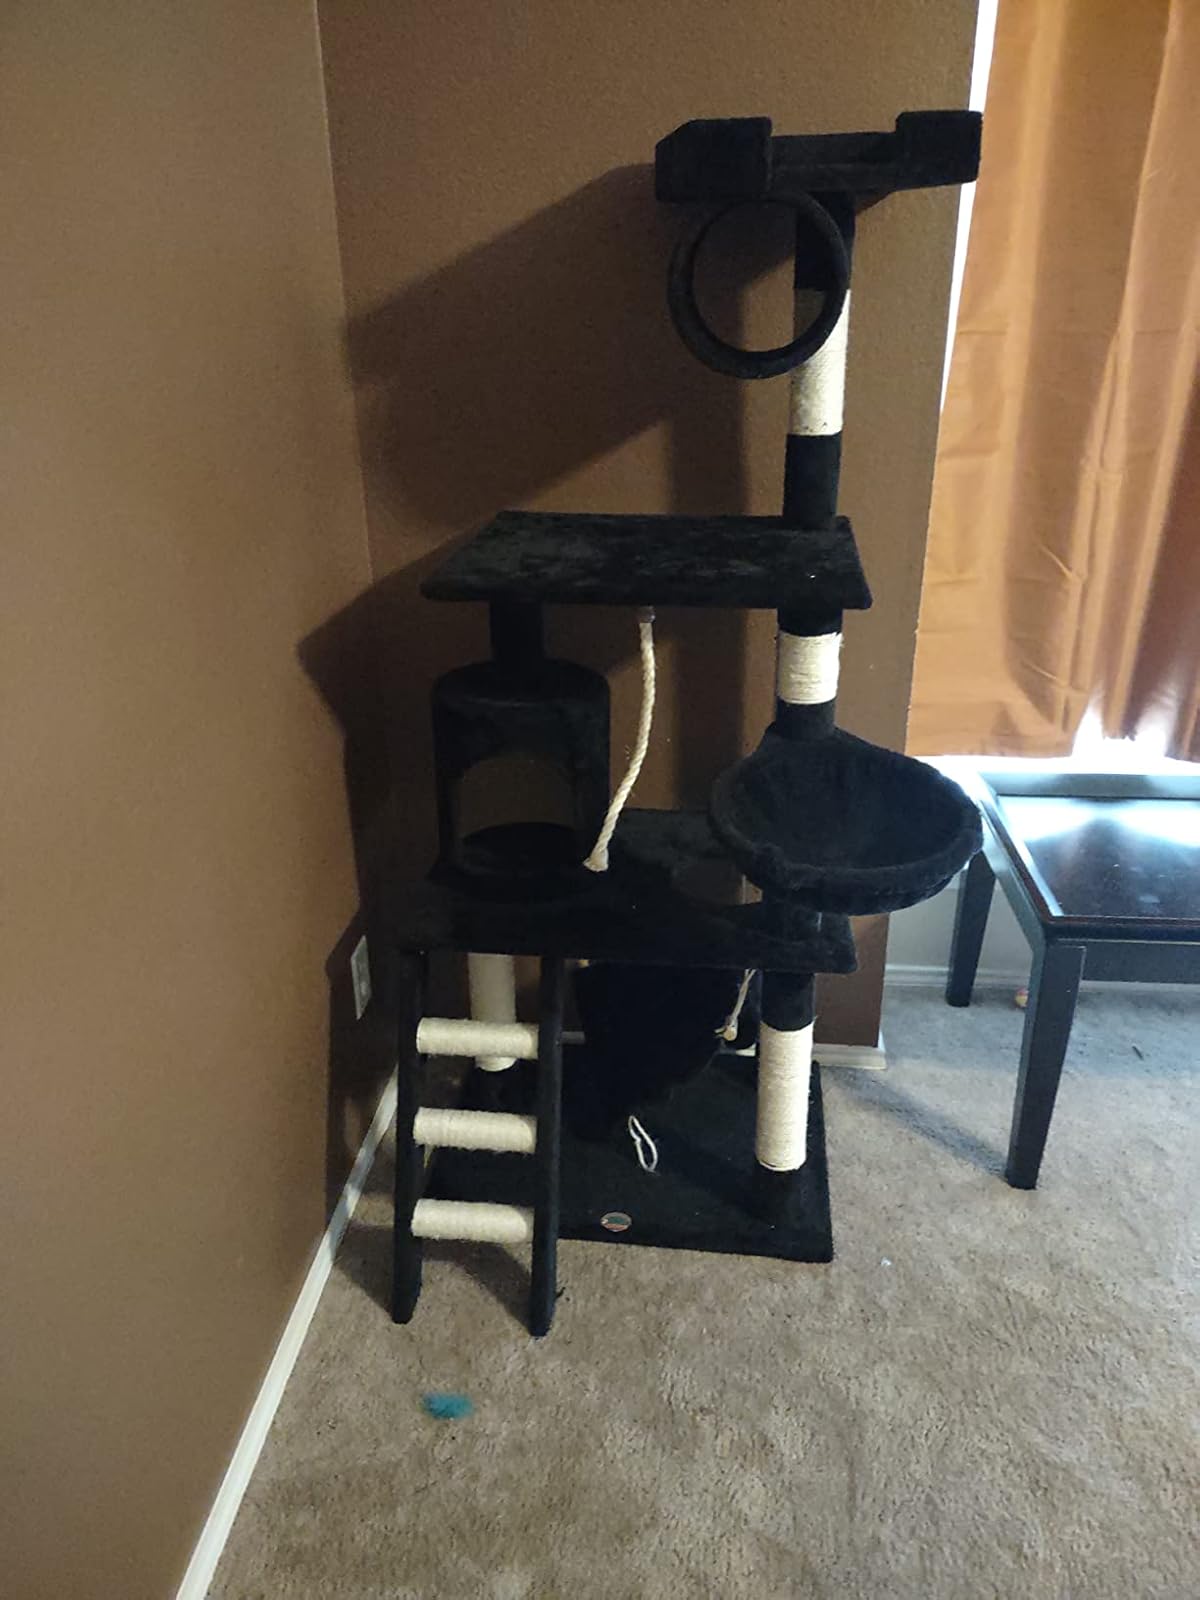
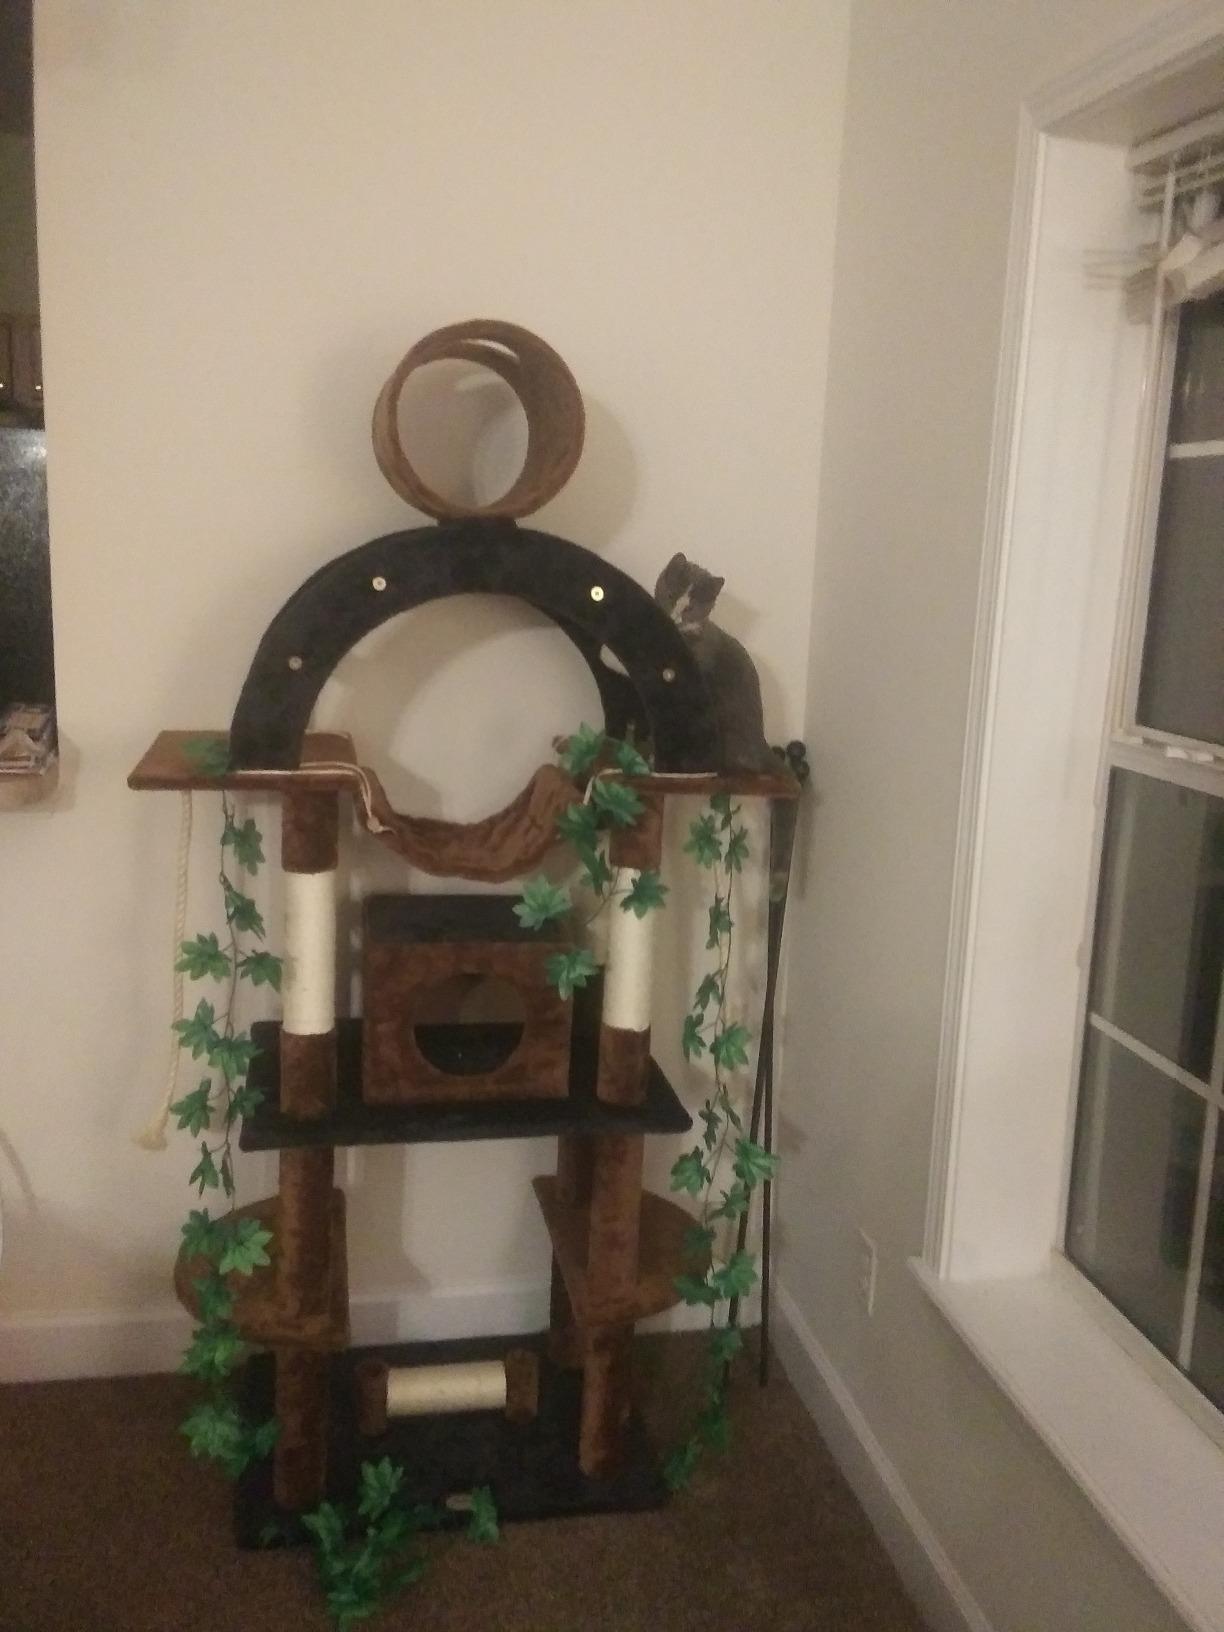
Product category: items_cat tree
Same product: no